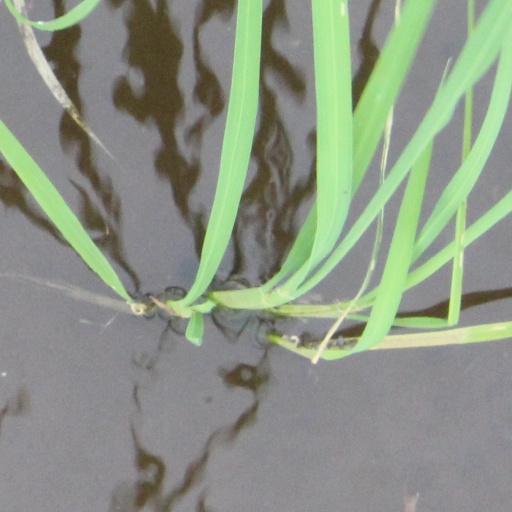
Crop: rice